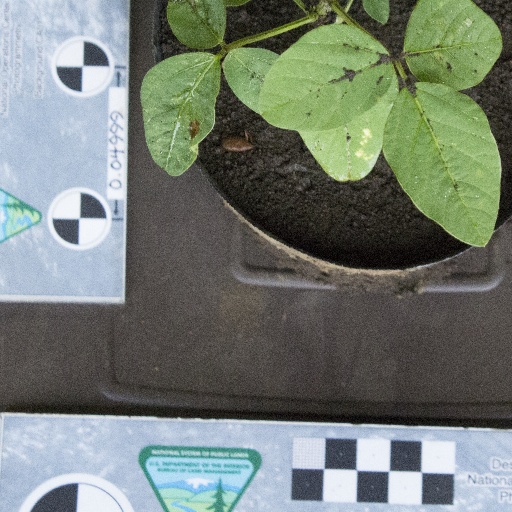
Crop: soybean